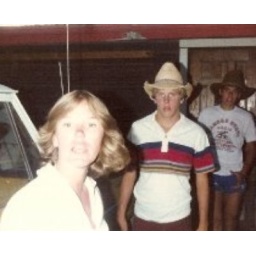
Mark Howard center says I don't wanna be a cow boy in Idaho in 1982